Hushing

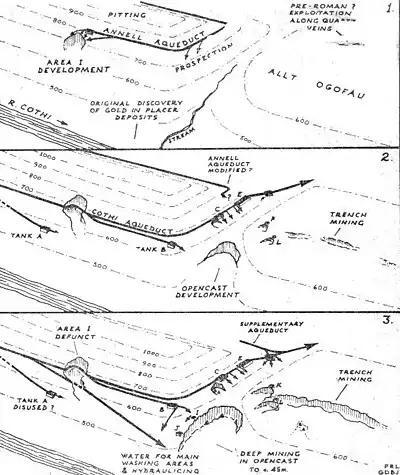
Sketch map of the development of the Dolaucothi Gold Mines in Carmarthenshire, south Wales, showing hushing fed by aqueducts.

Hushing is an ancient and historic mining method using a flood or torrent of water to reveal mineral veins. The method was applied in several ways, both in prospecting for ores, and for their exploitation. Mineral veins are often hidden below soil and sub-soil, which must be stripped away to discover the ore veins. A flood of water is very effective in moving soil as well as working the ore deposits when combined with other methods such as fire-setting.